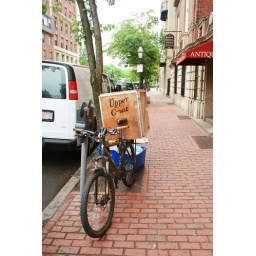
Cool bike pizza delivery we saw in the Beacon Hill area of Boston.